Adrián Mateos

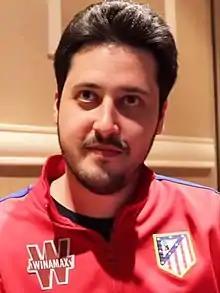
Adrián Mateos in 2019

At the age of 19, he won the 2013 World Series of Poker Europe Main Event for €1,000,000. He also won an event on the Estrellas Poker Tour in Madrid in January 2013 for €103,000. In May 2015, Mateos won the European Poker Tour Grand Final in Monte Carlo, earning €1,082,000. With the win, he became the first Spanish EPT champion. At 22 years old, he became the youngest player to ever win three WSOP bracelets. He won his fourth WSOP bracelet in the 2021 $250,000 No Limit Hold'em - Super High Roller. He won $3,265,362 for the title. He won his fifth WSOP bracelet, and first bracelet in an online event, in the 2025 $3,200 No Limit Hold'em - High Roller, making him the fifth player in history to win five WSOP titles by age 30.